Karan Wahi

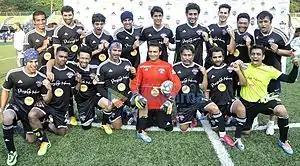
Wahi at All Stars Football charity match

In addition to acting, Wahi has also supported various charitable organisations. In 2012, he joined the All Stars Football Club, a celebrity football club that raises fund for India's largest non-profit organisations. He has also participated in the Gold Charity Soccer matches to raise funds for supporting the junior artists of the industry. In August 2014, he took part in the Ice Bucket Challenge to spread awareness for amyotrophic lateral sclerosis (ALS).